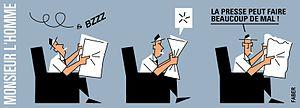
André Faber, ""Monsieur L'Homme"", La Mouche.
André Faber est un dessinateur, journaliste et écrivain français, né le 25 juillet 1954 à Marange-Silvange en Moselle.